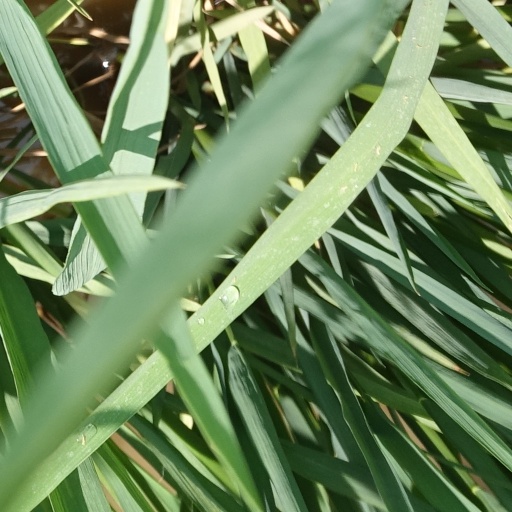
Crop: rice